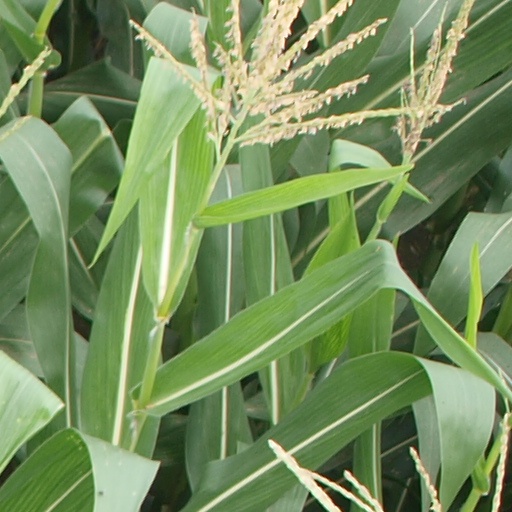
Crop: maize; corn